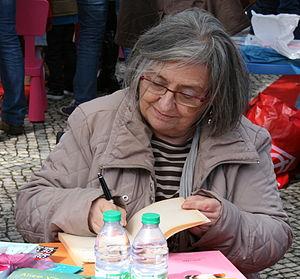
Alice de Jesus Vieira Vassalo Pereira de Fonseca, née le 20 mars 1943 à Lisbonne, est une écrivaine et journaliste portugaise.